Candomblé

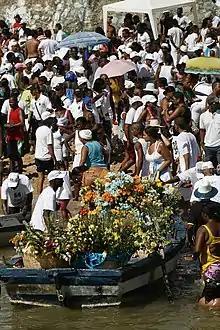
On her festival day in February, offerings to Yemanja are placed on boats and taken out to be cast into the water.

An altar to the "orixás" is called a "peji". It contains an assemblage of objects termed the "assentamento" ("seat") or "assento" of the "orixá"; this is regarded as the house of the "orixá". This usually consists of various items placed within an enamel, earthenware, or wooden vessel, itself often wrapped in a cloth. The "assentamento" can be stored in the initiate's home, or inside the "terreiro" "bakisse" room, which is only opened by the priestess or priest in charge. There, the "assentamentos" of the initiates may be arranged on a multi-level altar decorated with ribbons, colored lights, and flowers.